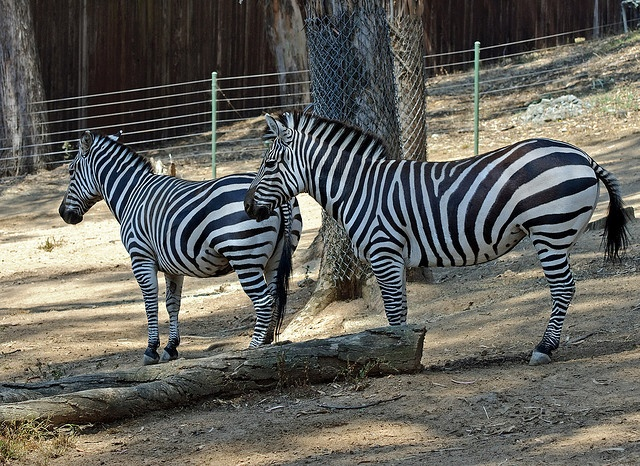
A picture of two animals that are in the dirt.
Two zebras standing outside under a tree in an enclosure.
Two zebra standing next to each other behind a wire fence.
Two zebras are standing in a row with trees and a fence in the background.
Two zebras in wired fence area, tree stumps and trees visible on bare ground area, probably a zoo.